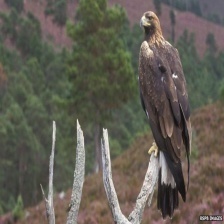
Species: GOLDEN EAGLE
Scientific name: AQUILA CHRYSAETOS